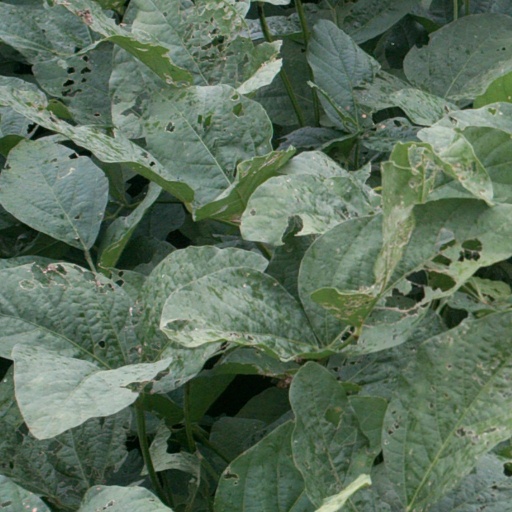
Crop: soybean